Boeing C-17 Globemaster III

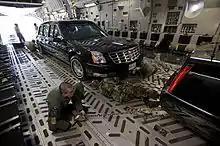
The U.S. Presidential Limousine is transported by a C-17 for long-distance trips.

The first production C-17 was delivered to Charleston Air Force Base, South Carolina, on 14 July 1993. The first C-17 unit, the 17th Airlift Squadron, became operationally ready on 17 January 1995. It has broken 22 records for oversized payloads. The C-17 was awarded U.S. aviation's most prestigious award, the Collier Trophy, in 1994. A Congressional report on operations in Kosovo and Operation Allied Force noted "One of the great success stories...was the performance of the Air Force's C-17A" It flew half of the strategic airlift missions in the operation, the type could use small airfields, easing operations; rapid turnaround times also led to efficient utilization.